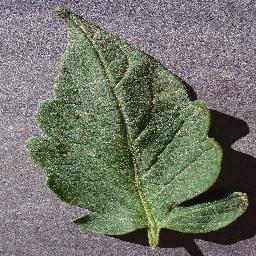
Label: Tomato___healthy